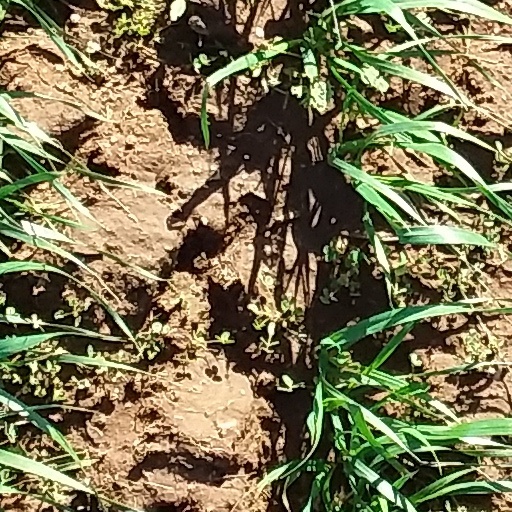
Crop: wheat